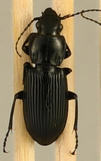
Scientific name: Pterostichus melanarius
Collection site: Woodworth Site (WOOD), plot WOOD_023